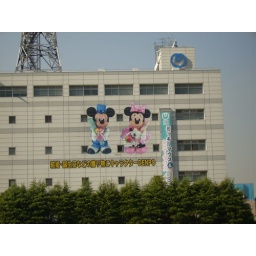
From the boat in the river